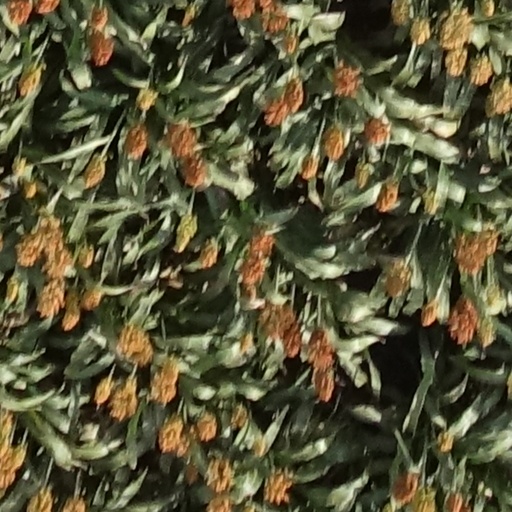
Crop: sorghum